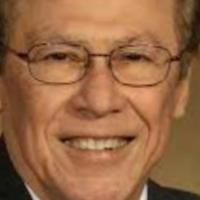
Age group: age 56-65